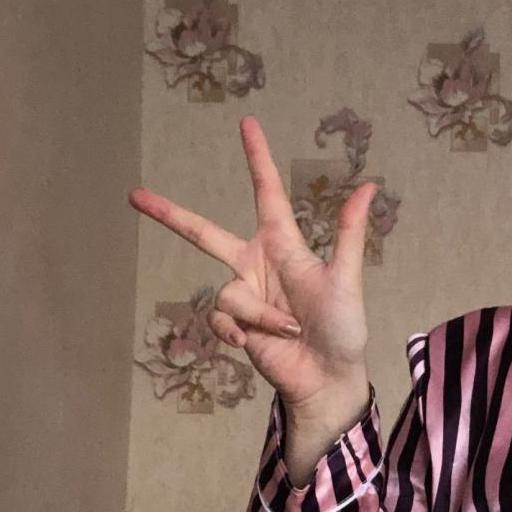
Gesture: three2